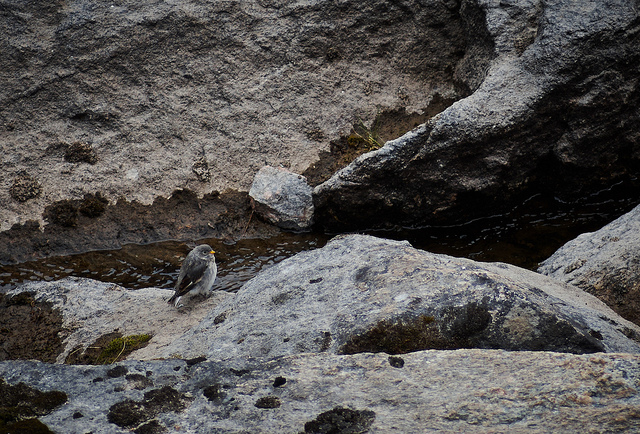
user: Given an image and a question. Answer the question in a short answer. Question: Is the water likely salty or fresh? Short Answer:
assistant: salty